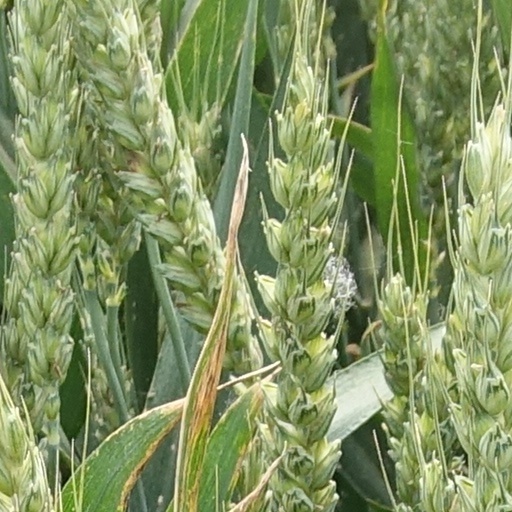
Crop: wheat